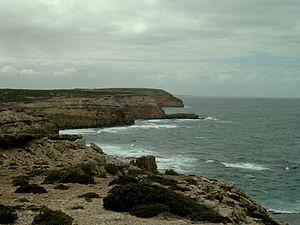
Le massacre de la baie Waterloo, également connu sous le nom de massacre d'Elliston, est un affrontement entre les colons européens et les aborigènes d'Australie qui a lieu sur les falaises de la baie de Waterloo, près d'Elliston, en Australie-Méridionale, à la fin mai 1849. Dans le cadre des guerres frontalières australiennes, les dernières études indiquent qu'il est probable qu'elles aient entraîné la mort de dizaines ou d'un grand nombre d'aborigènes. Les événements qui conduisent à l'affrontement fatal comprennent le meurtre de trois colons européens par des aborigènes, le meurtre d'un aborigène et la mort par empoisonnement de cinq autres aborigènes par des colons européens. Les archives limitées indiquent que, lors de l'affrontement, trois aborigènes sont tués ou sont morts de leurs blessures et que cinq ont été capturés, bien que des récits sur les meurtres des falaises, circulent depuis au moins 1880, et comptabilisent près de 260 morts aborigènes.